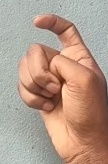
ASL sign: X